Fragmentation (cell biology)

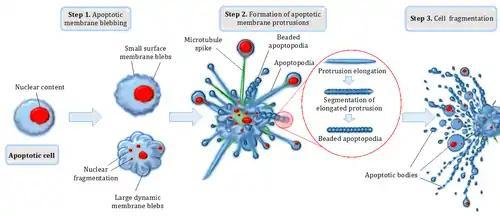
Fragmentation is the third and final step of cell disassembly during apoptosis (right side of scheme).

Apoptosis refers to the demise of cells by a specific form of programmed cell death, characterized by a well-defined sequence of morphological changes. Cellular and nuclear shrinkage, chromatin condensation and fragmentation, formation of apoptotic bodies and phagocytosis by neighboring cells characterize the main morphological changes in the apoptosis process. Extensive morphological and biochemical changes during apoptosis ensure that dying cells leave minimal impact on neighboring cells and/or tissues.